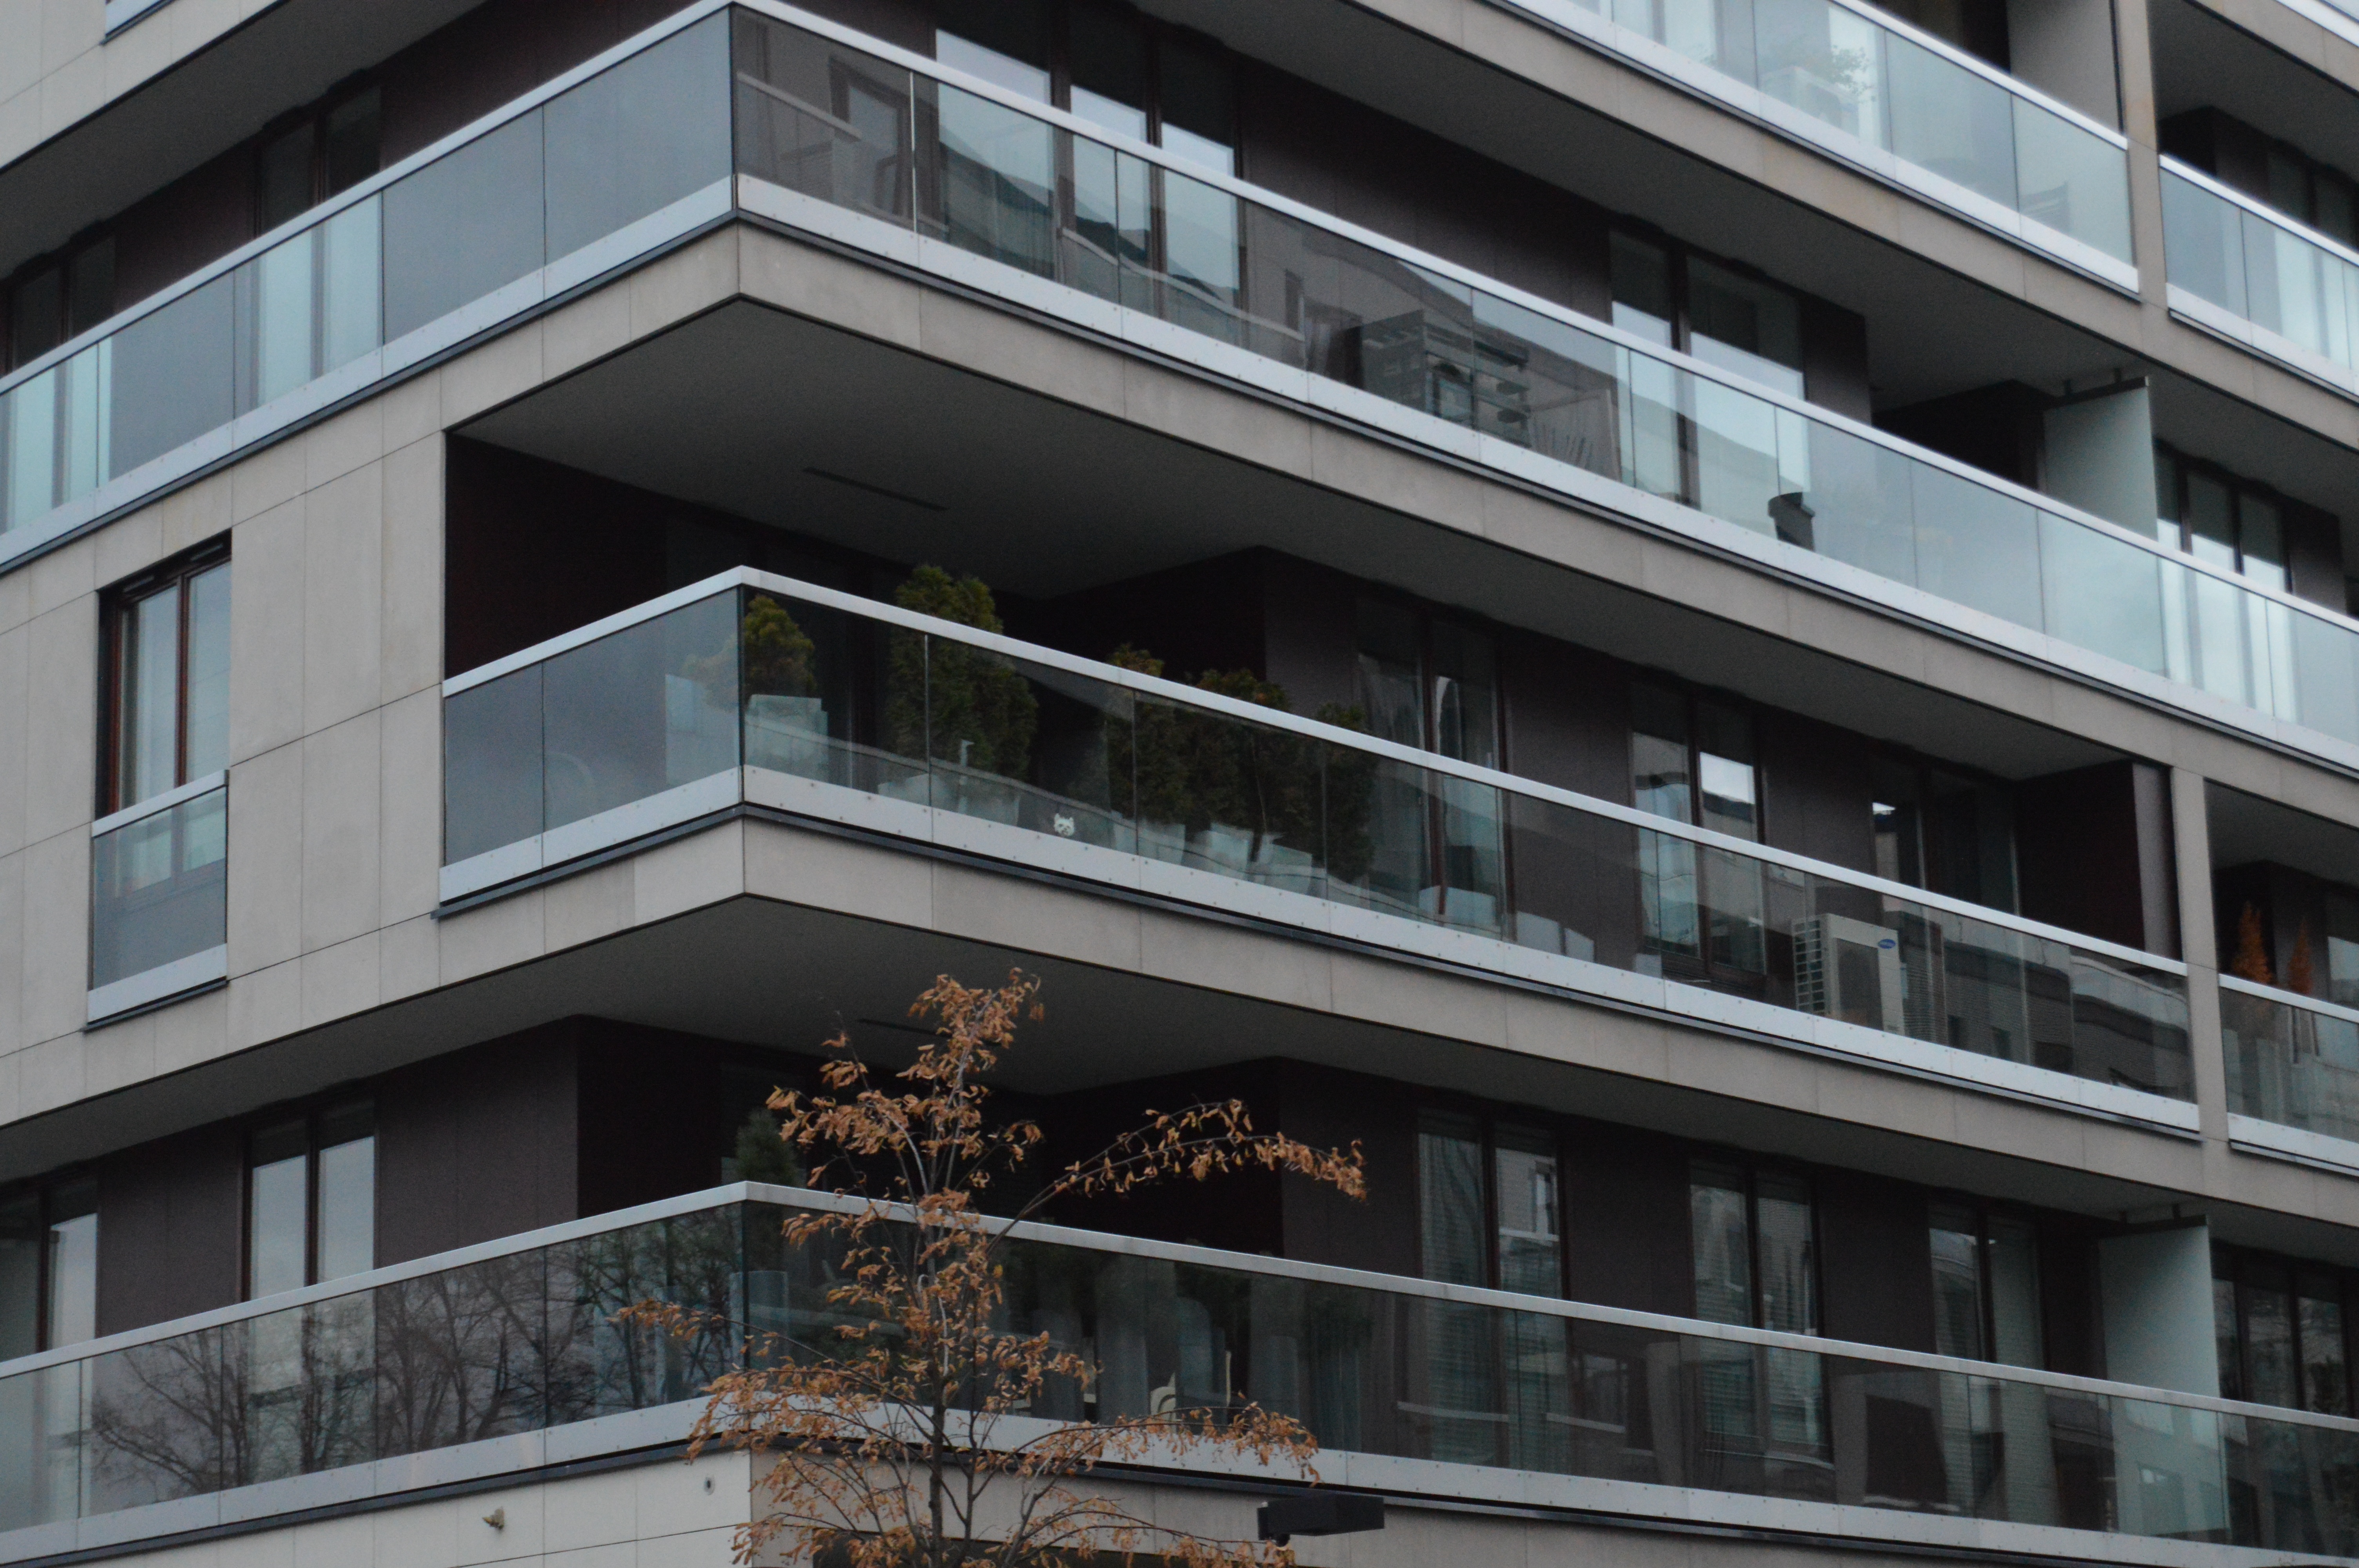
architecture, house, window, view, building, home, downtown, balcony, europe, tower, facade, tower block, poland, beautiful, warsaw, siding, condominium, beautiful view, business centre, residential area, window covering